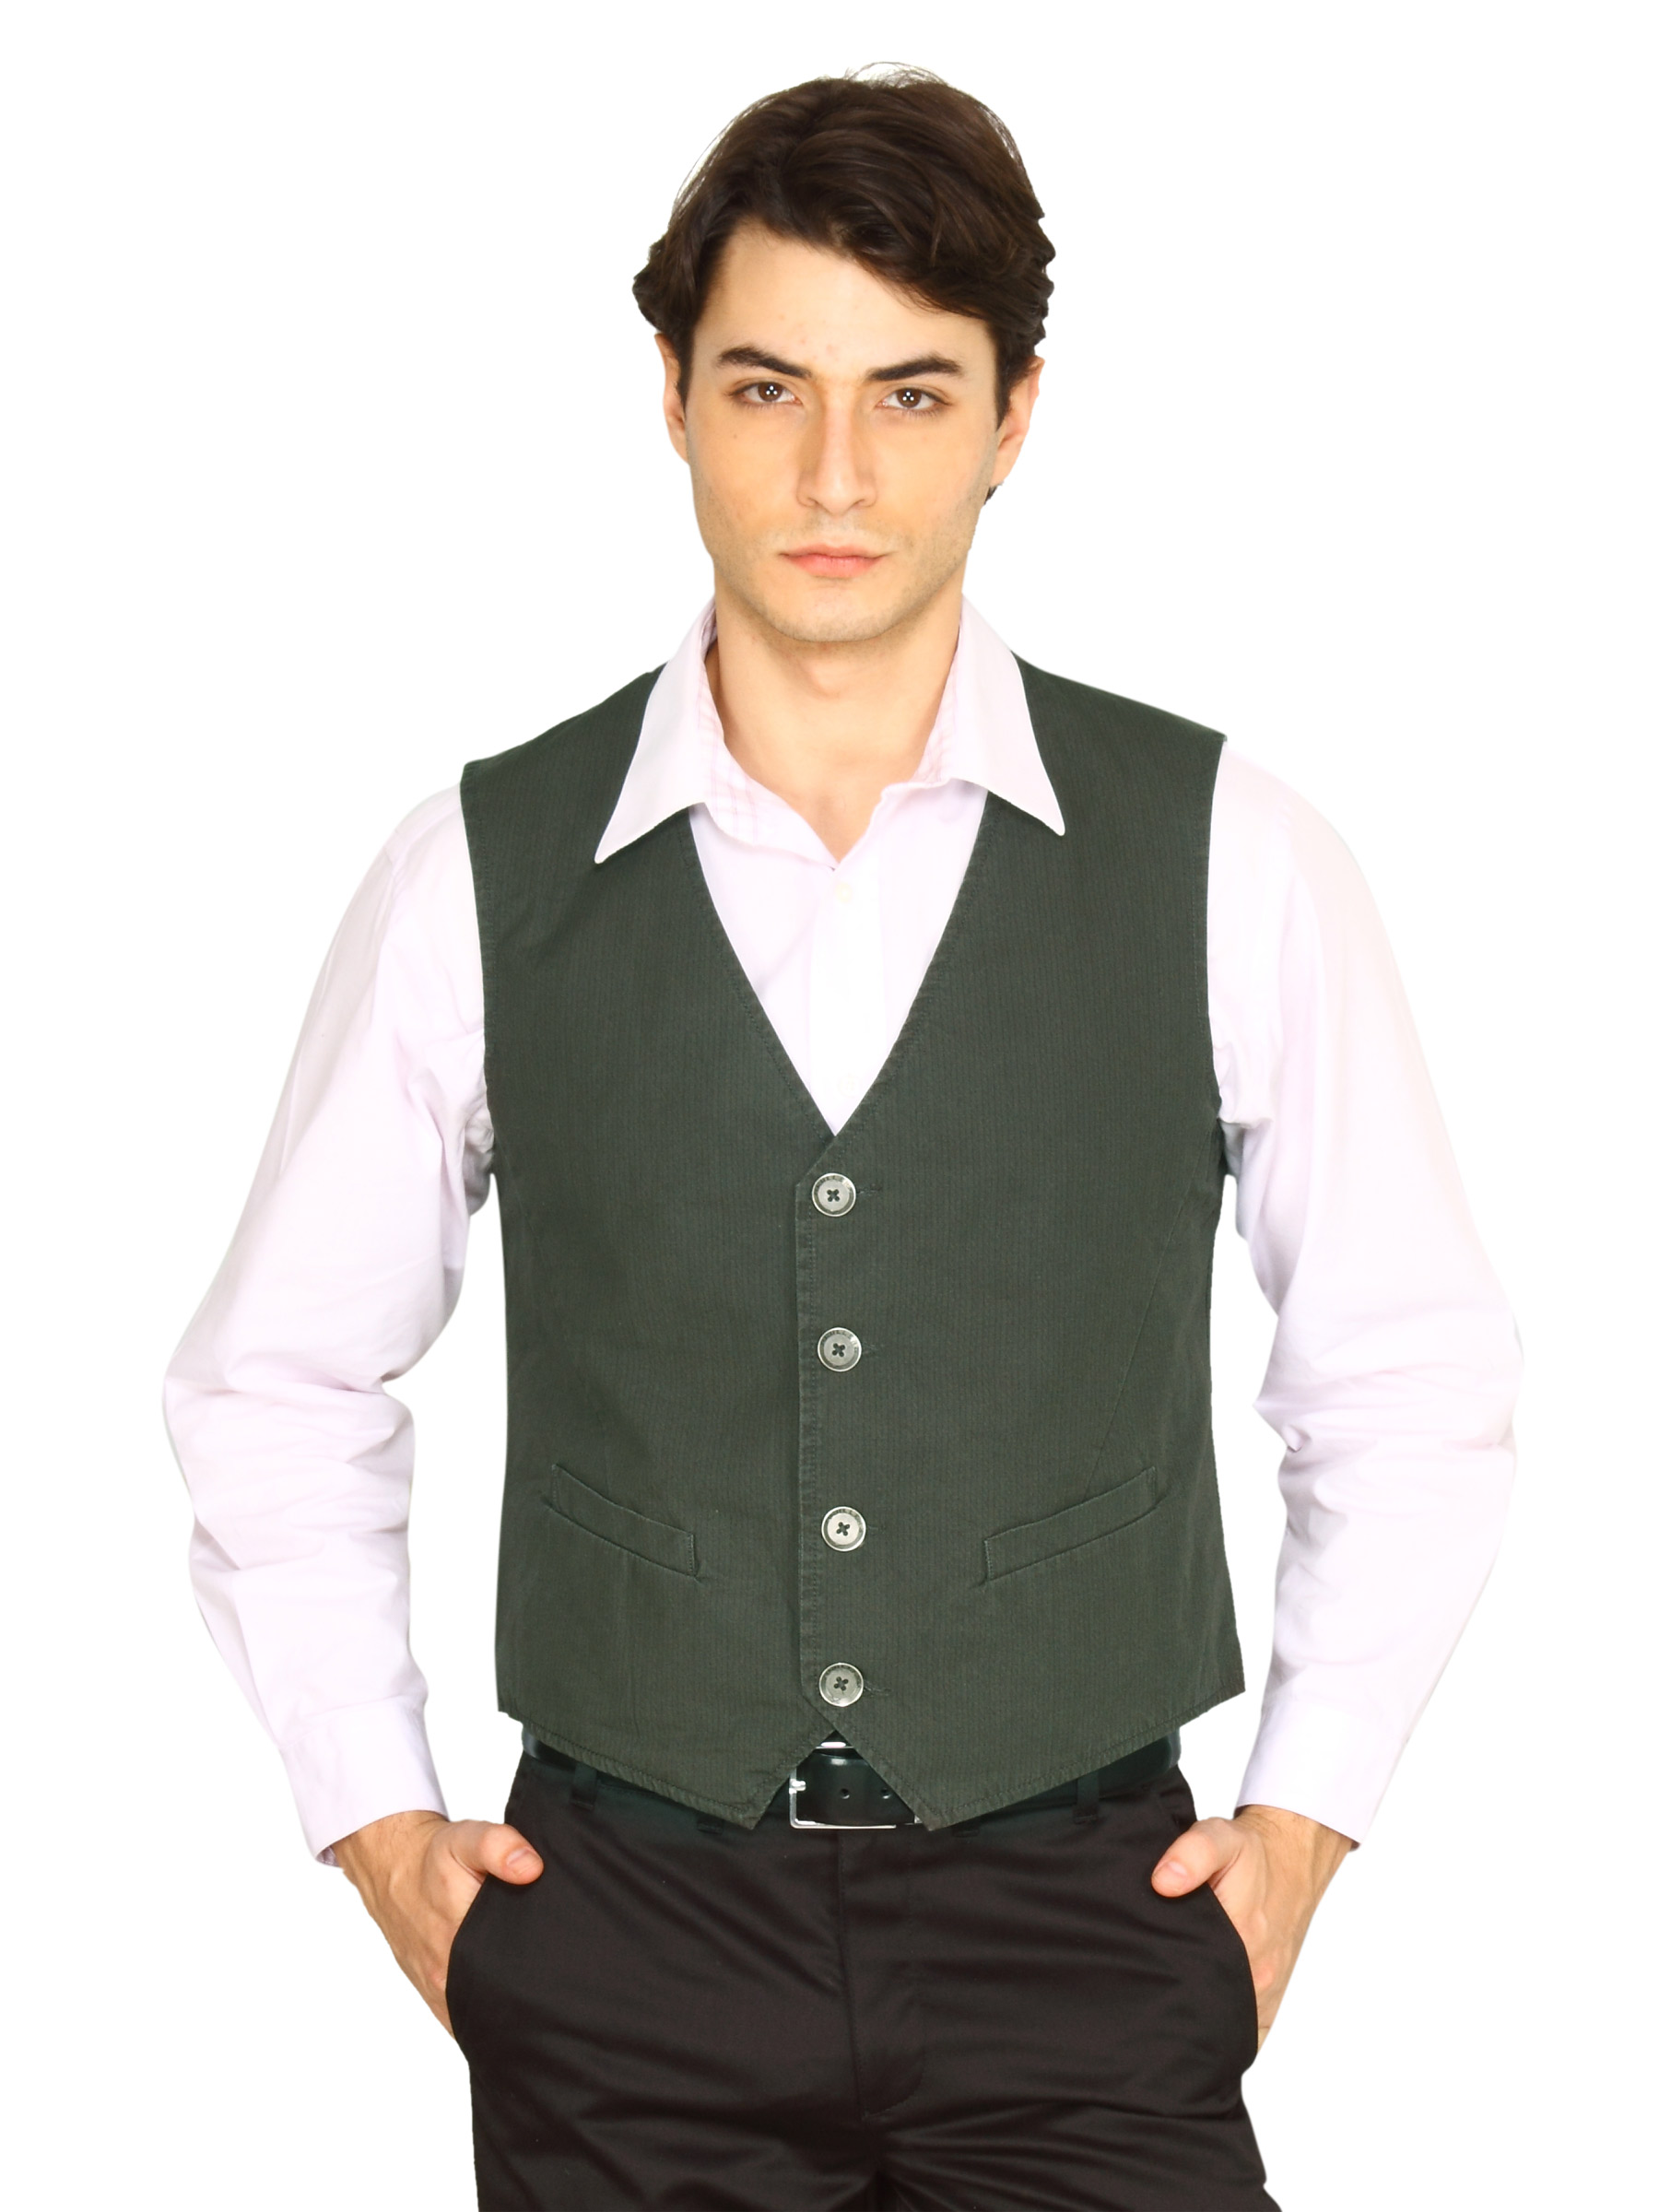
Scullers Men Dark Grey Waistcoat
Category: Apparel / Topwear / Waistcoat
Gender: Men
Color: Grey
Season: Fall 2011
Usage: Casual